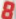
Number: 8